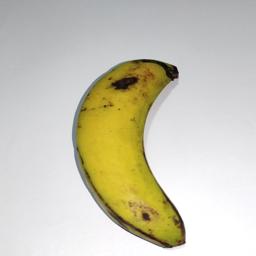
Banana variety: Sagor Kola